Charles Alexander Calvert

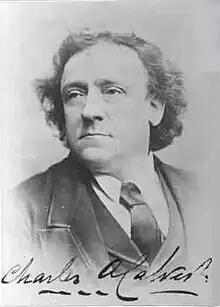

Charles Alexander Calvert (28 February 1828 – 12 June 1879) was a British actor and theatre manager known for arranging new productions of the Shakespearean canon featuring elaborate staging and what were considered historically accurate sets and costumes.